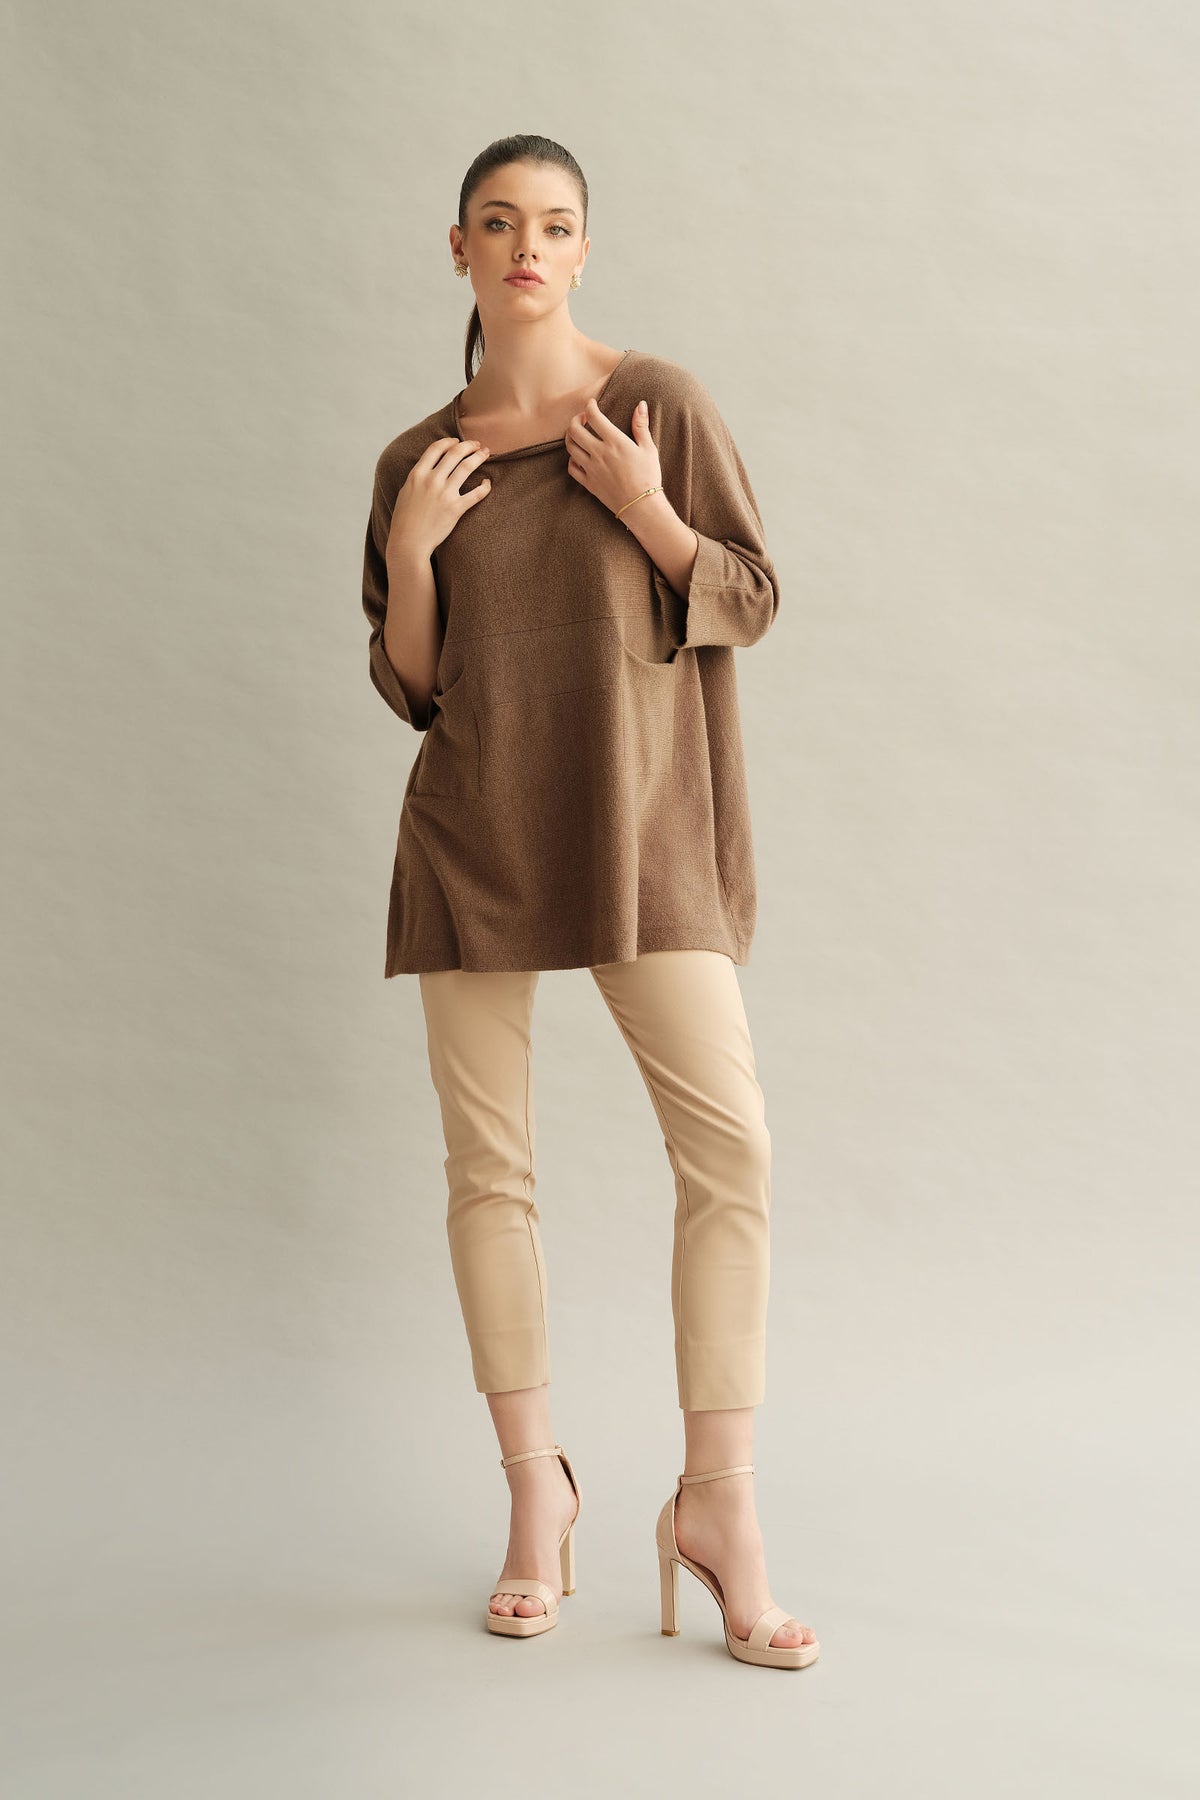
mocha karla top